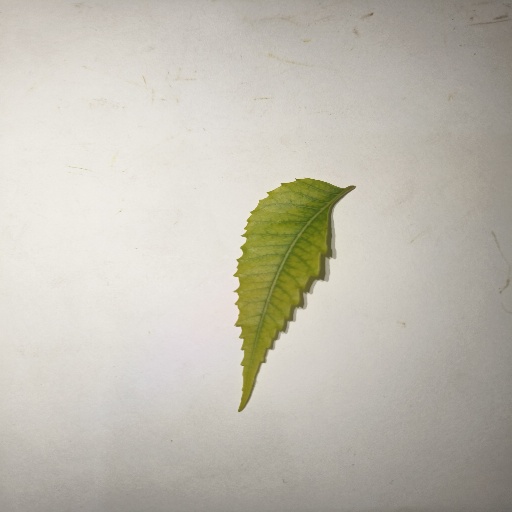
Species: Neem
Leaf condition: Yellow Leaf